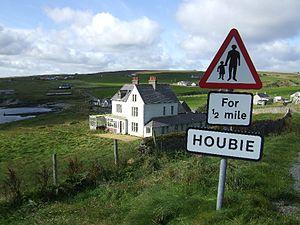
Fetlar est une île des Shetland. Elle est la quatrième plus grande des îles Shetland, avec une forme irrégulière qui mesure un maximum de 9.6 km par 8 et couvre environ 24 km². Elle est peu peuplée, avec seulement 86 habitants en 2001. Il y a actuellement 7 élèves du primaire et 2 élèves du jardin d'enfants.